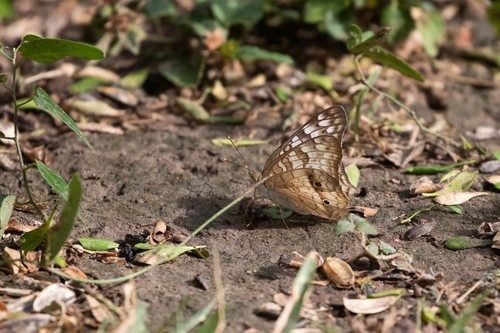
Scientific name: Anartia jatrophae
Common name: White peacock
Family: Nymphalidae
Order: Lepidoptera
Pollinator type: Primary pollinator
Habitat: Gardens, parks, and open areas
Geographic range: Southern United States to Argentina
Conservation status: Least Concern